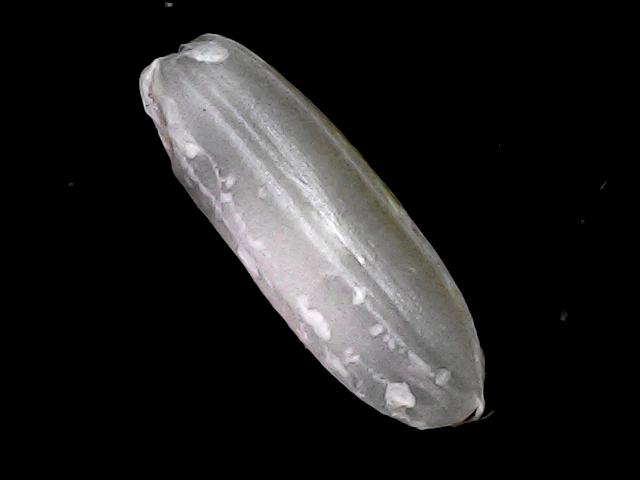
Rice variety: BRRI74